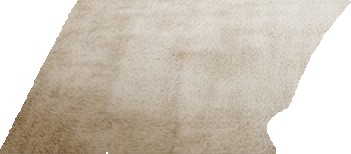
Surface category: rug